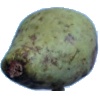
Label: pear_stone